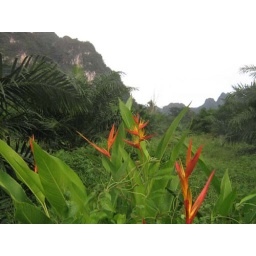
bird of paradise flowers against karst background